Mario

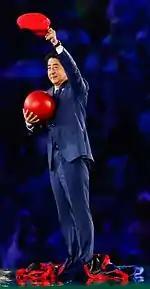
Japanese prime minister Shinzo Abe dressed as Mario at the 2016 Summer Olympics closing ceremony

Mario has been established as a pop culture icon and has appeared on lunch boxes, T-shirts, magazines, and commercials (notably in a Got Milk? commercial). Other products include cartoon shows, movies, books, hats, plush dolls, cereals, ice cream, bedding, kitchenware, clocks, purses, cufflinks, wallets, mugs, art prints, boxers, Lego sets, coaster sets, Hot Wheels sets, stationery sets, and board games.